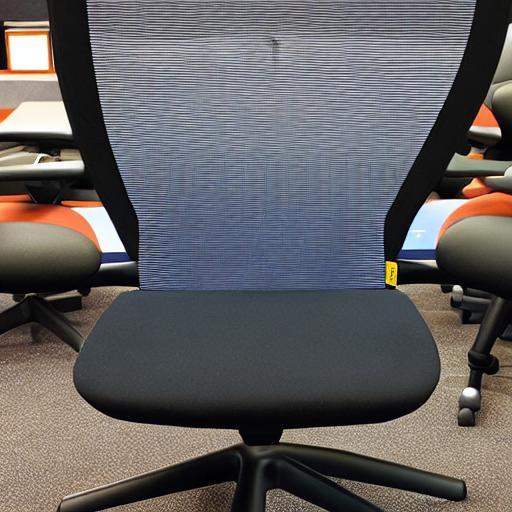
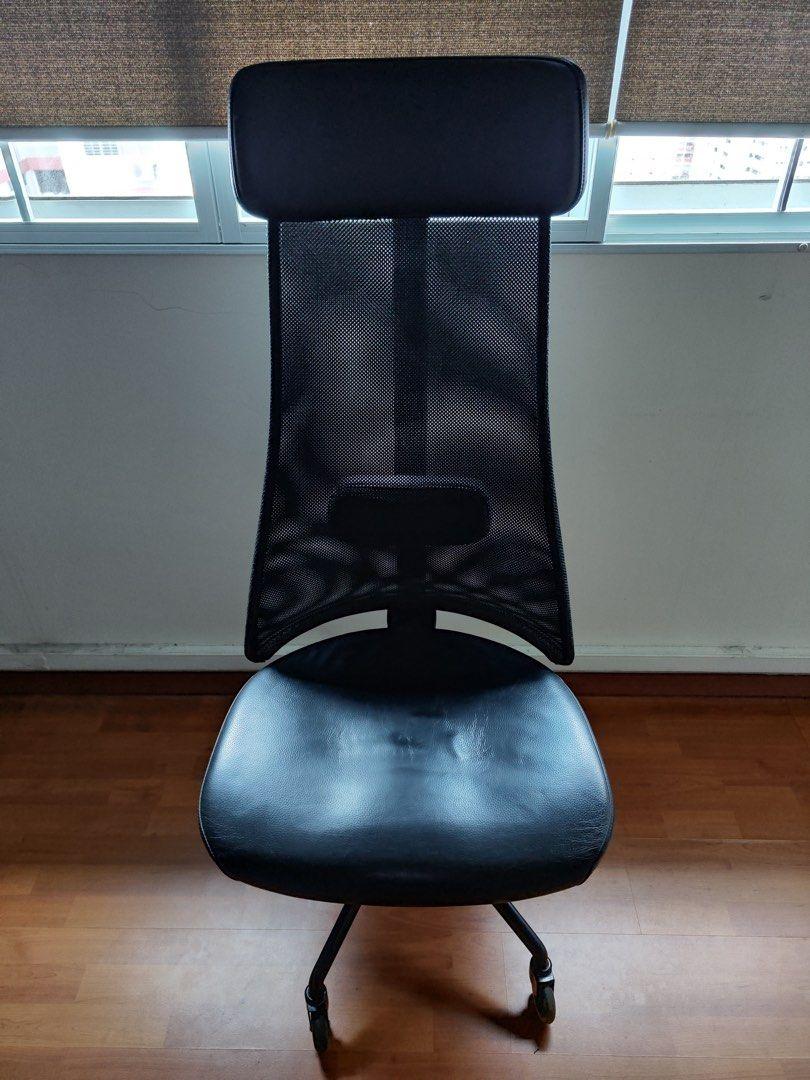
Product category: items_chair
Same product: no